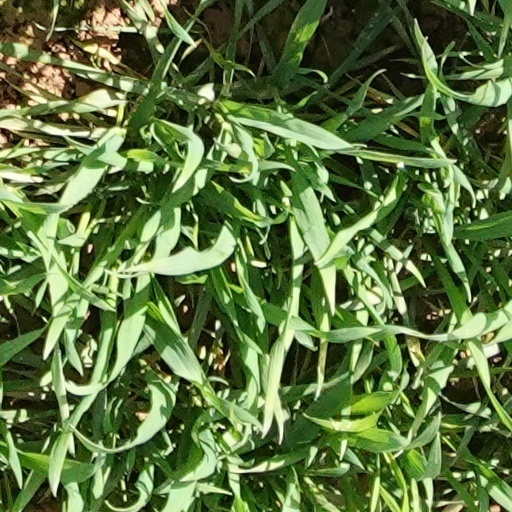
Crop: wheat